Fyodor Bronnikov

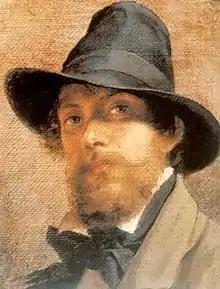
Self-portrait (1856)

Fyodor Andreyevich Bronnikov (17 September 1827–14 September 1902) was a Russian-born history and genre painter who spent most of his life in Italy.